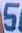
Number: 5